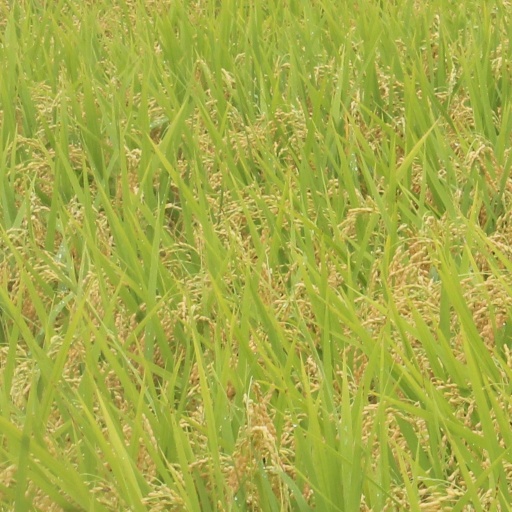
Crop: rice